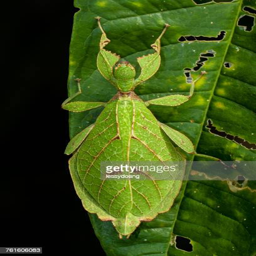
overhead view of a mantis on a leaf